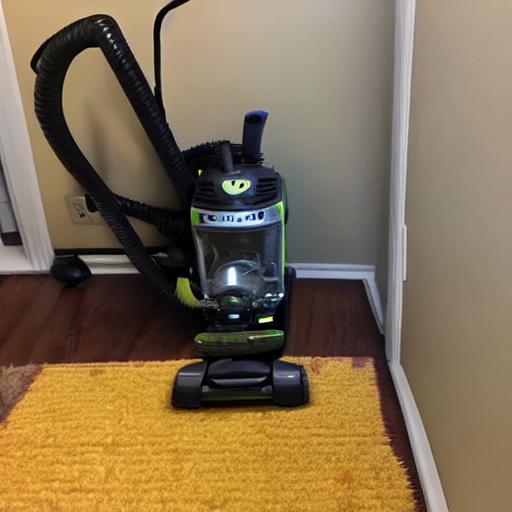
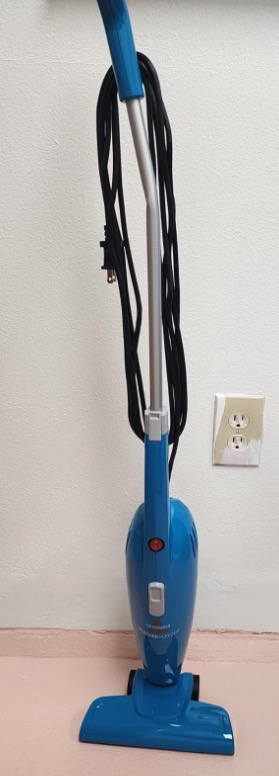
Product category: items_vacuum
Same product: no